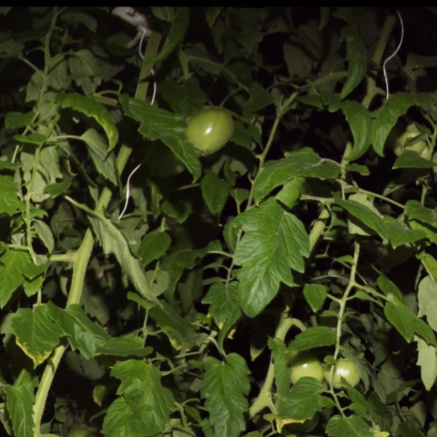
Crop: tomato